Beale Air Force Base

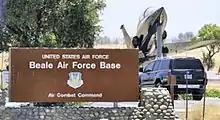
Main gate sign

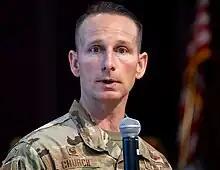
Colonel Geoffrey I. Church, current commander of Beale Air Force Base, in May 2023

Beale Air Force Base (AFB) is a United States Air Force base in Yuba County, California. It is outside Linda, about east of the towns of Marysville and Yuba City, and about north of Sacramento.